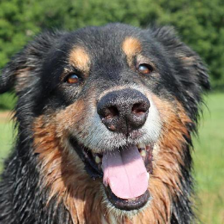
Label: animals